Agnes (name)

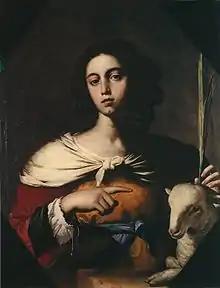
The name Agnes was widely used to honor Saint Agnes of Rome

Agnes is a feminine given name derived from the Greek , meaning 'pure' or 'holy'. The name passed to Italian as , to French as , to Portuguese as , and to Spanish as . It is also written as "Agness". Inez is an English variant. The Greek name descends from the Proto-Indo-European "*h₁yaǵ-", meaning 'to sacrifice; to worship', from which also the Vedic term "yajña" originates. The name is mostly used in Greece and in countries that speak Germanic languages.